Edna Sarah Cole

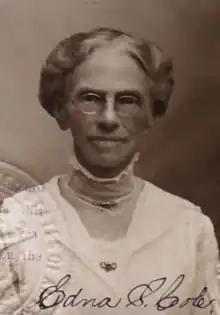
Edna Sarah Cole, from her 1919 passport application

Edna Sarah Cole (January 1, 1855 – November 23, 1950) was an American Presbyterian missionary who worked in Siam (Thailand) from the late 19th through early 20th centuries. She was principal of the Wang Lang Girls' School in Bangkok, the precursor to Wattana Wittaya Girls Academy.